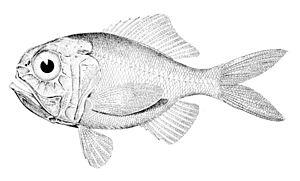
Les trachichthyidés forment une famille de poissons abyssaux.